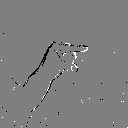
ASL letter: g